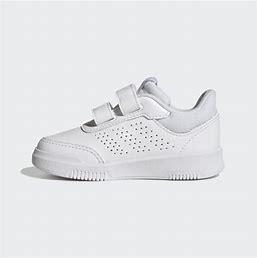
Brand: Adidas
Model: Tensaur Sport Training Hook And Loop